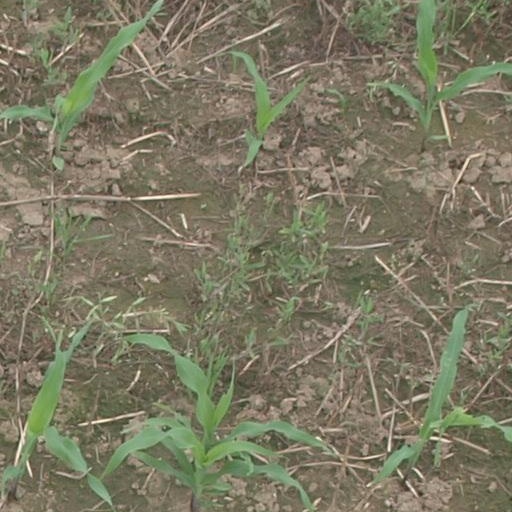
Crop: maize; corn